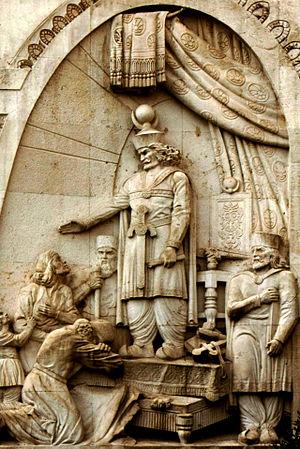
Cette liste présente les dirigeants de la Perse et de l'Iran.